Michelle Obama

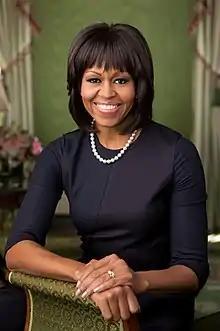
Official portrait, 2013

Michelle LaVaughn Robinson Obama ( Robinson; born January 17, 1964) is an American attorney and author who served as the first lady of the United States from 2009 to 2017, being married to Barack Obama, the 44th president of the United States.